Civil funeral celebrant

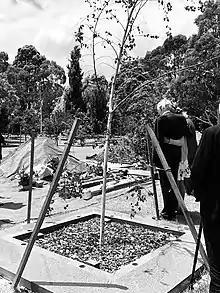
Funeral ritual at graveside

A civil funeral celebrant is a person who officiates at civil funerals – that is, funerals which are not closely connected with religious beliefs and practises. They are analogous to civil celebrants for marriage ceremonies. Civil celebrant funerals began in Australia in 1975. As secular (civil) wedding ceremonies became accepted, first in Australia and then in other Western countries, a similar process for funerals has since been established in New Zealand, the United Kingdom, Canada and the United States. Civil funeral celebrants are often also civil marriage ceremony celebrants.